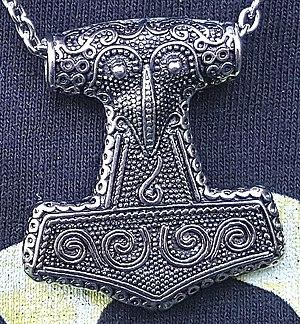
L’Ásatrú est une manifestation du « néopaganisme » germanique ou précisément germanique du Nord dit aussi nordique ou scandinave. Elle tire la plupart de ses enseignements des sagas dites les sagas islandaises, dans l'Edda poétique et dans l'Edda de Snorri. Cette religion s'inscrit dans le mouvement reconstructionniste qui vise à faire revivre les religions ethniques polythéistes qui existaient avant l'arrivée des religions monothéistes.